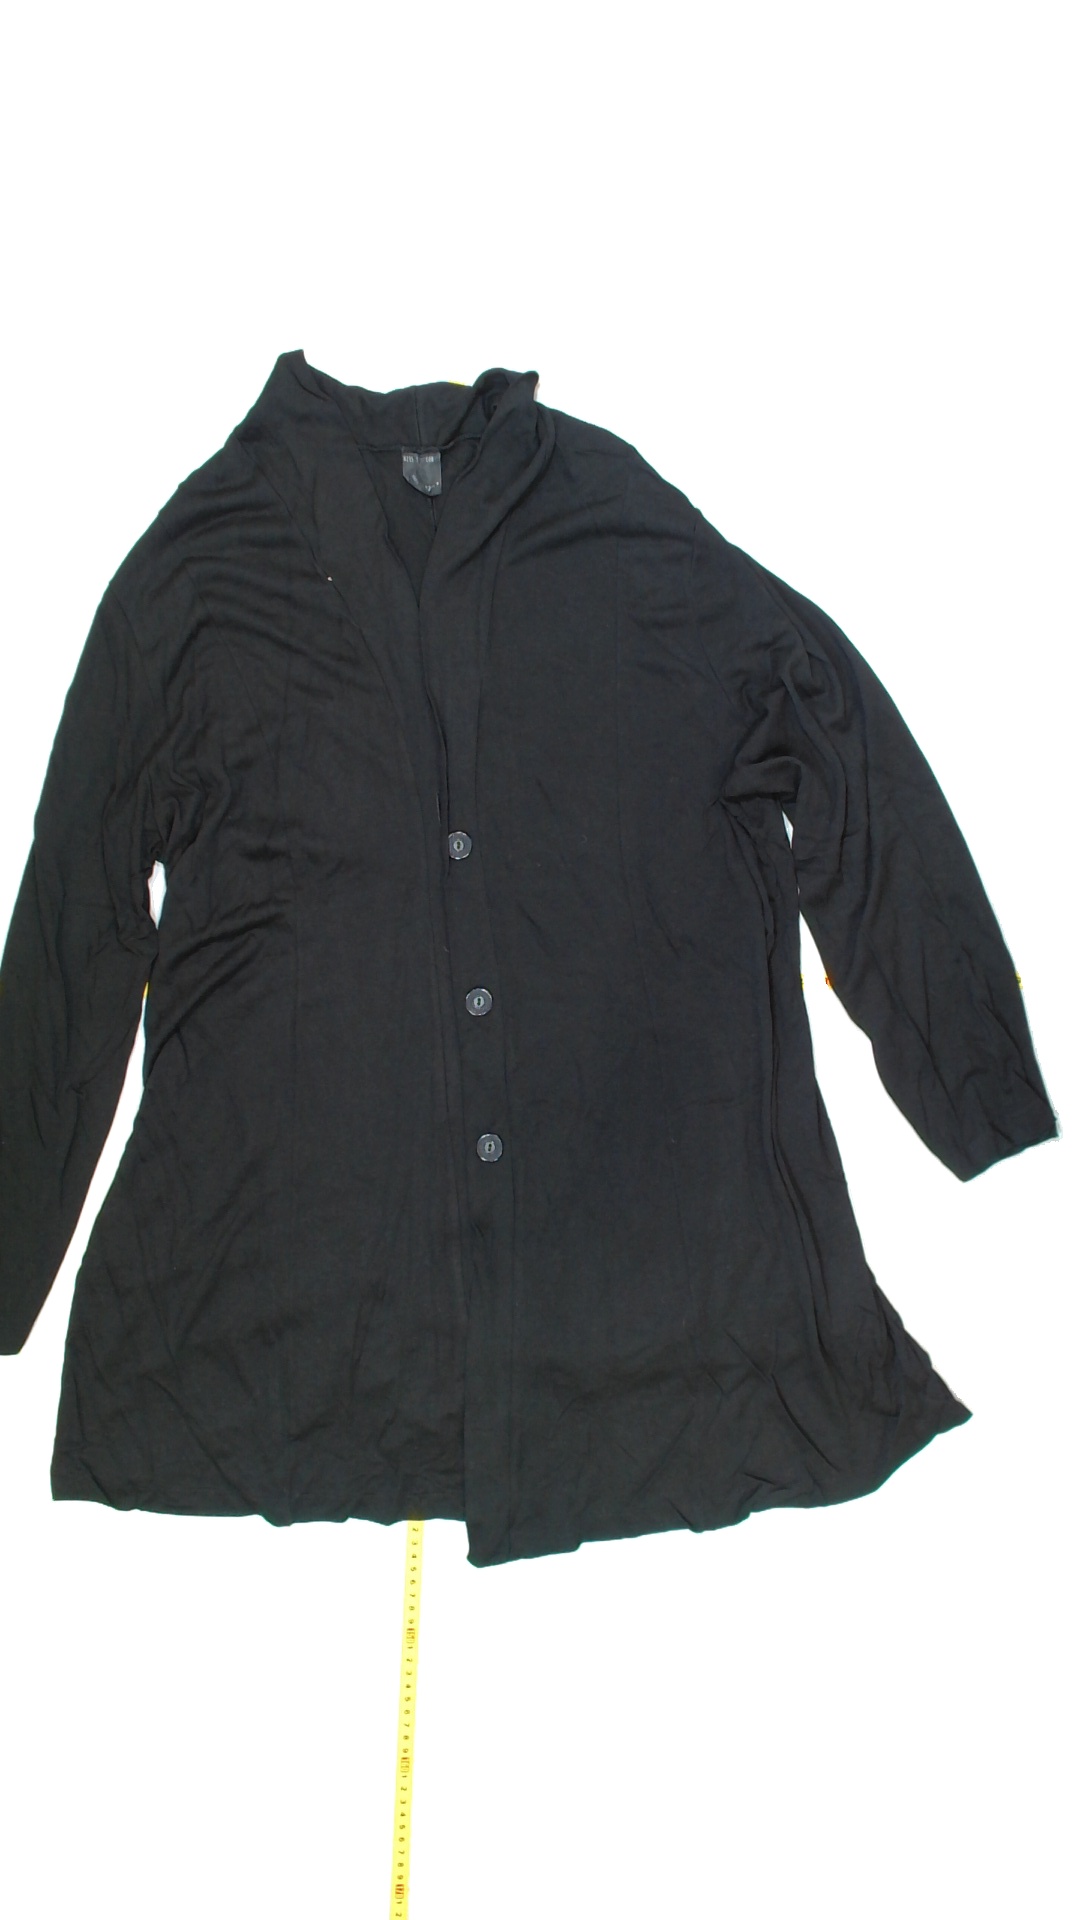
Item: Cardigan (Ladies)
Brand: Not Applicable
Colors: Black
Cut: Long
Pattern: Plain
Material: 100%viscose
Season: All
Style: No trend
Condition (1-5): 4
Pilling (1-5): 5
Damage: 0
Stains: No
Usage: Reuse
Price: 50-100